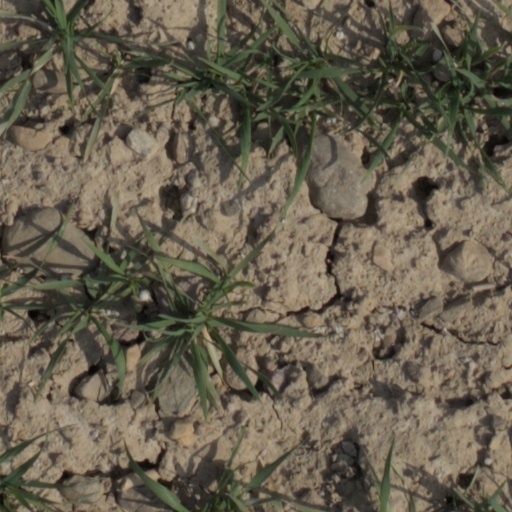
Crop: wheat